Tacoma Narrows Bridge (1950)

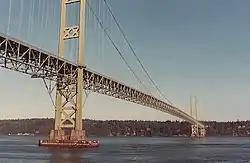
The 1950 Tacoma Narrows Bridge in 1988

The 1950 Tacoma Narrows Bridge is a suspension bridge in the U.S. state of Washington that carries the westbound lanes of Washington State Route 16 (known as Primary State Highway 14 until 1964) across the Tacoma Narrows strait, between the city of Tacoma and the Kitsap Peninsula. Opened on October 14, 1950, it was built in the same location as the original Tacoma Narrows Bridge, which collapsed due to a windstorm on November 7, 1940. It is the older of the twin bridges that make up the Tacoma Narrows Bridge crossing of the Tacoma Narrows, and carried both directions of traffic across the strait until 2007. At the time of its construction, the bridge was, like its predecessor, the third-longest suspension bridge in the world in terms of main span length, behind the Golden Gate Bridge and George Washington Bridge; it is now the 46th-longest suspension bridge in the world.